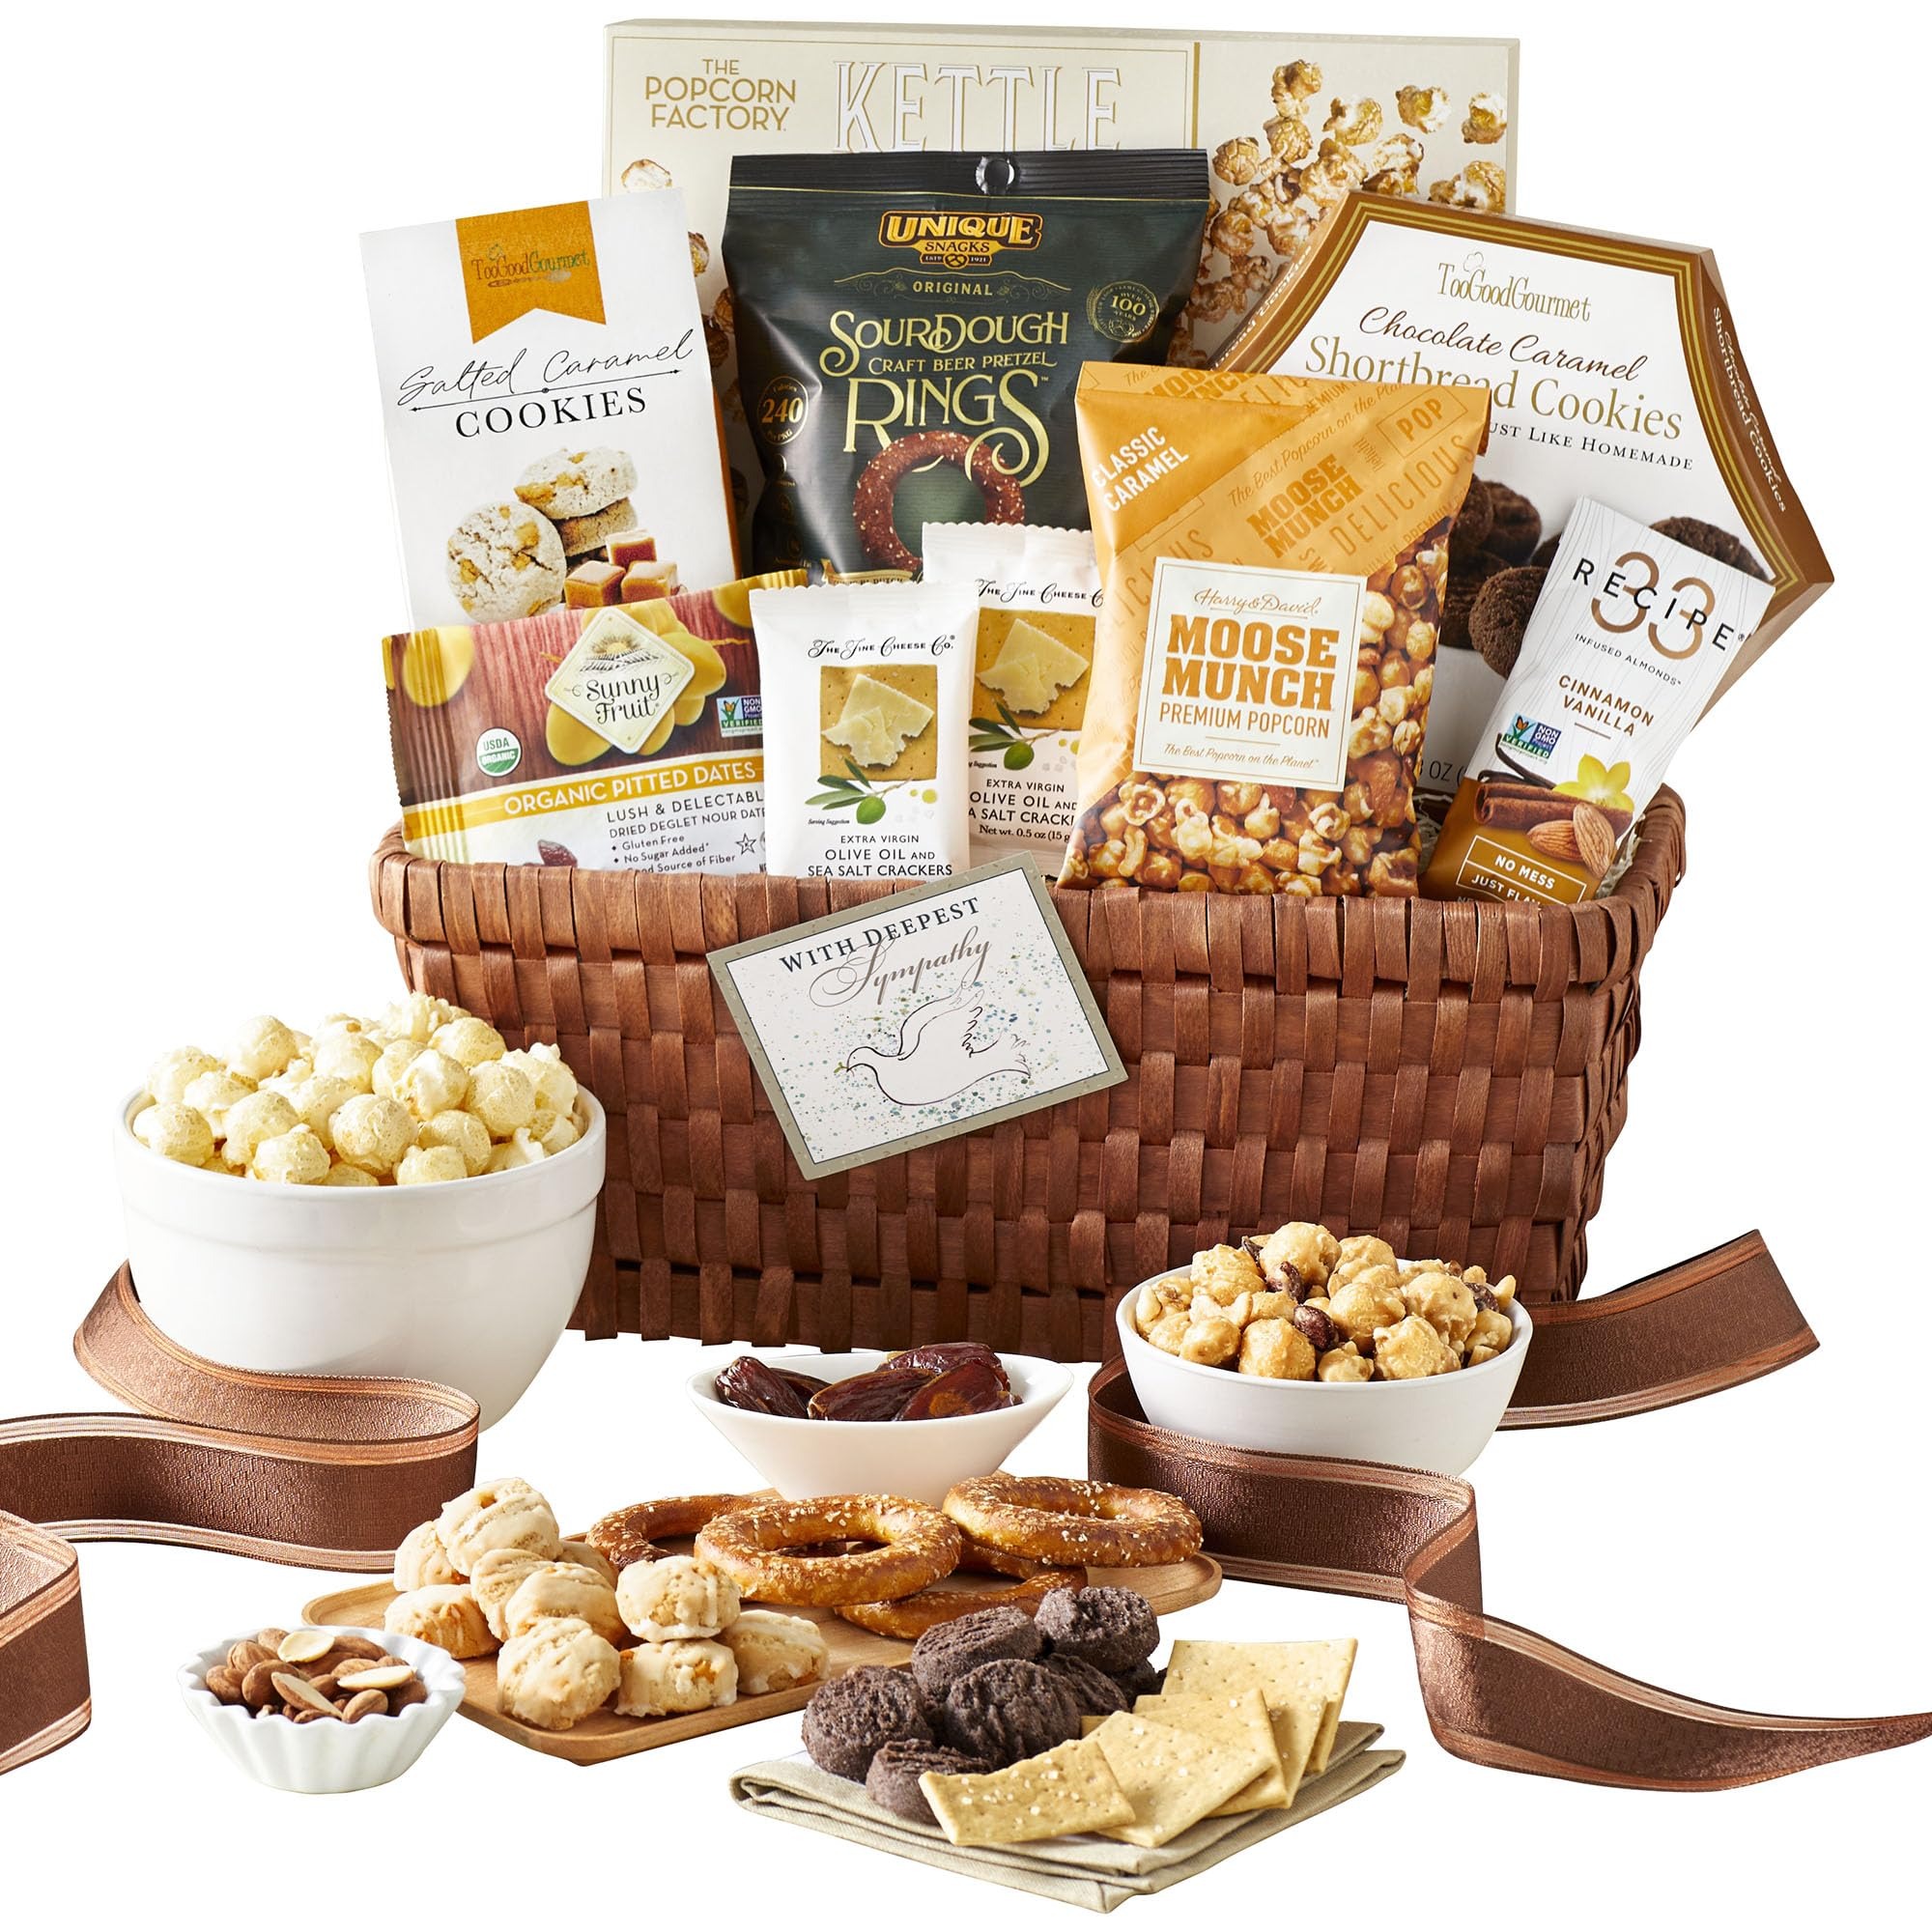
Item Name: GreatFoods Premier Sweets and Treats Grande Gift Basket with Sympathy Ribbon, Sympathy Gifts, Condolence Gifts, Gourmet Food Gifts
Bullet Point 1: This gift basket includes a combination of sweet and salty food items such as, 1.5oz The Popcorn Factory Butter Toffee Popcorn, 0.70oz Brown & Haley Milk Chocolate Covered Graham Cracker, 1.5oz Flathaus Cinnamon Snaps Shortbread Cookies, 0.85oz Ghirardelli Double Chocolate Hot Cocoa Mix, 1.59oz Ghirardelli Squares Milk Chocolate Caramel, 1oz Godiva Masterpieces Dark Chocolate Ganache Heart Bar
Bullet Point 2: 3oz Harry & David Honey Wheat Dipping Pretzels, 2.5oz Harry & David Moose Munch Dark Chocolate Popcorn Mix, 0.79oz Truffettes de France Chocolate Truffles, and 6oz The Popcorn Factory Kettle Popcorn
Bullet Point 3: The items come packaged in a beautiful hand-woven willow basket accented with a hand-tied white and gold bow.
Bullet Point 4: When the goodies are gone, place a decorative napkin in the stunning willow basket to serve chips or snacks.
Bullet Point 5: Measures 15.25 in L x 7.5 in W x 13.5 in H
Product Description: Encourage a loved one who's suffered a loss when you send this sumptuous gift basket made of fine, hand-woven natural willow. It's brimming with an abundance of savories and sweets like rich creamy Ghirardelli Squares Milk & Caramel Chocolates, decadent Godiva Ganache Heart Bar, velvety Ghirardelli Double Chocolate Cocoa, scrumptious The Popcorn Factory Kettle Popcorn and more! Select the Deluxe, Grande, or Supreme basket.
Value: 1.0
Unit: Count

Price: 79.99